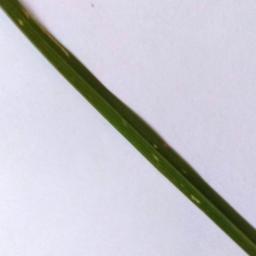
Label: Rice___Leaf_Blast